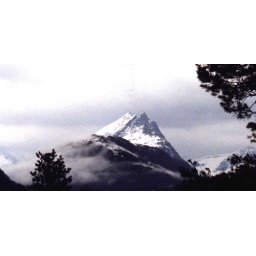
Sykkylven, Norway. Fog on the forested hill in front of the mountain Straumshornet